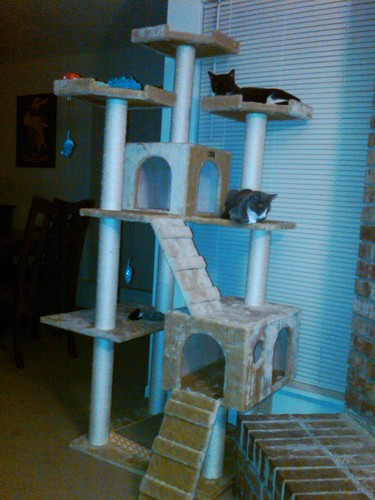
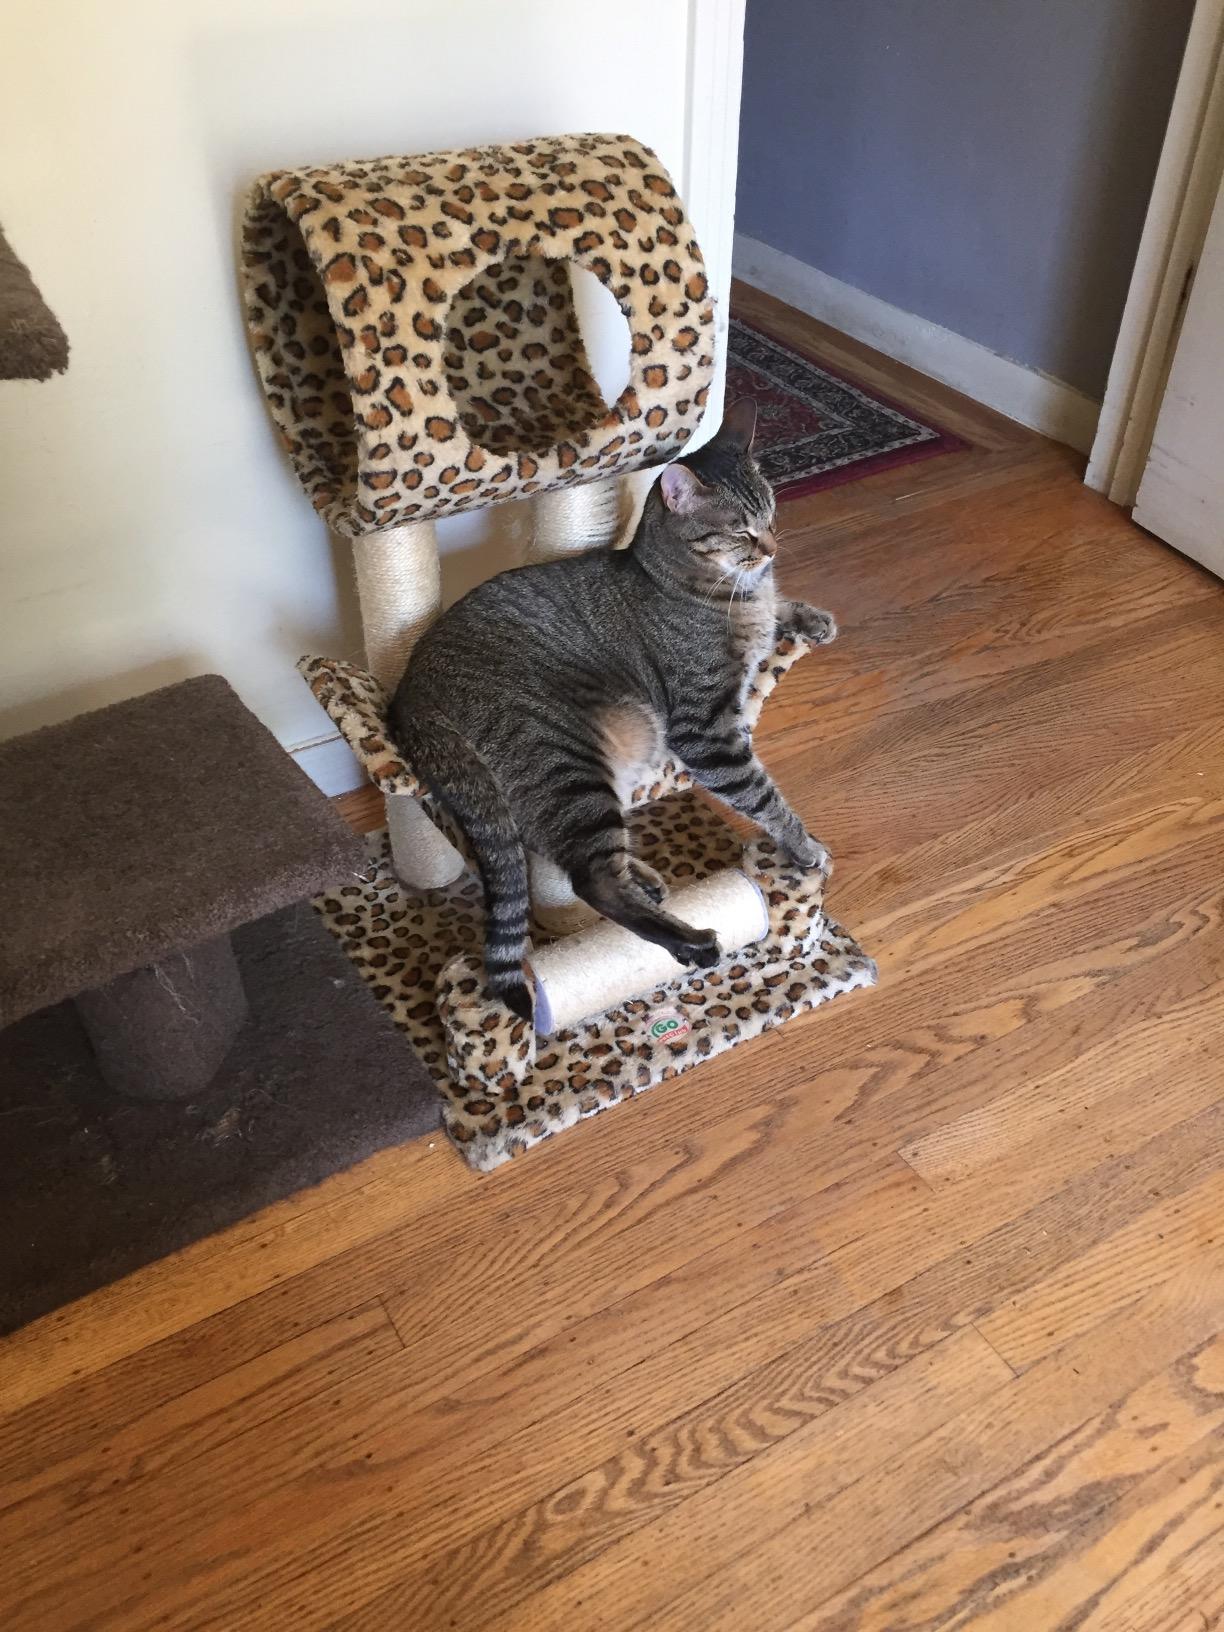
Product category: items_cat tree
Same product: no